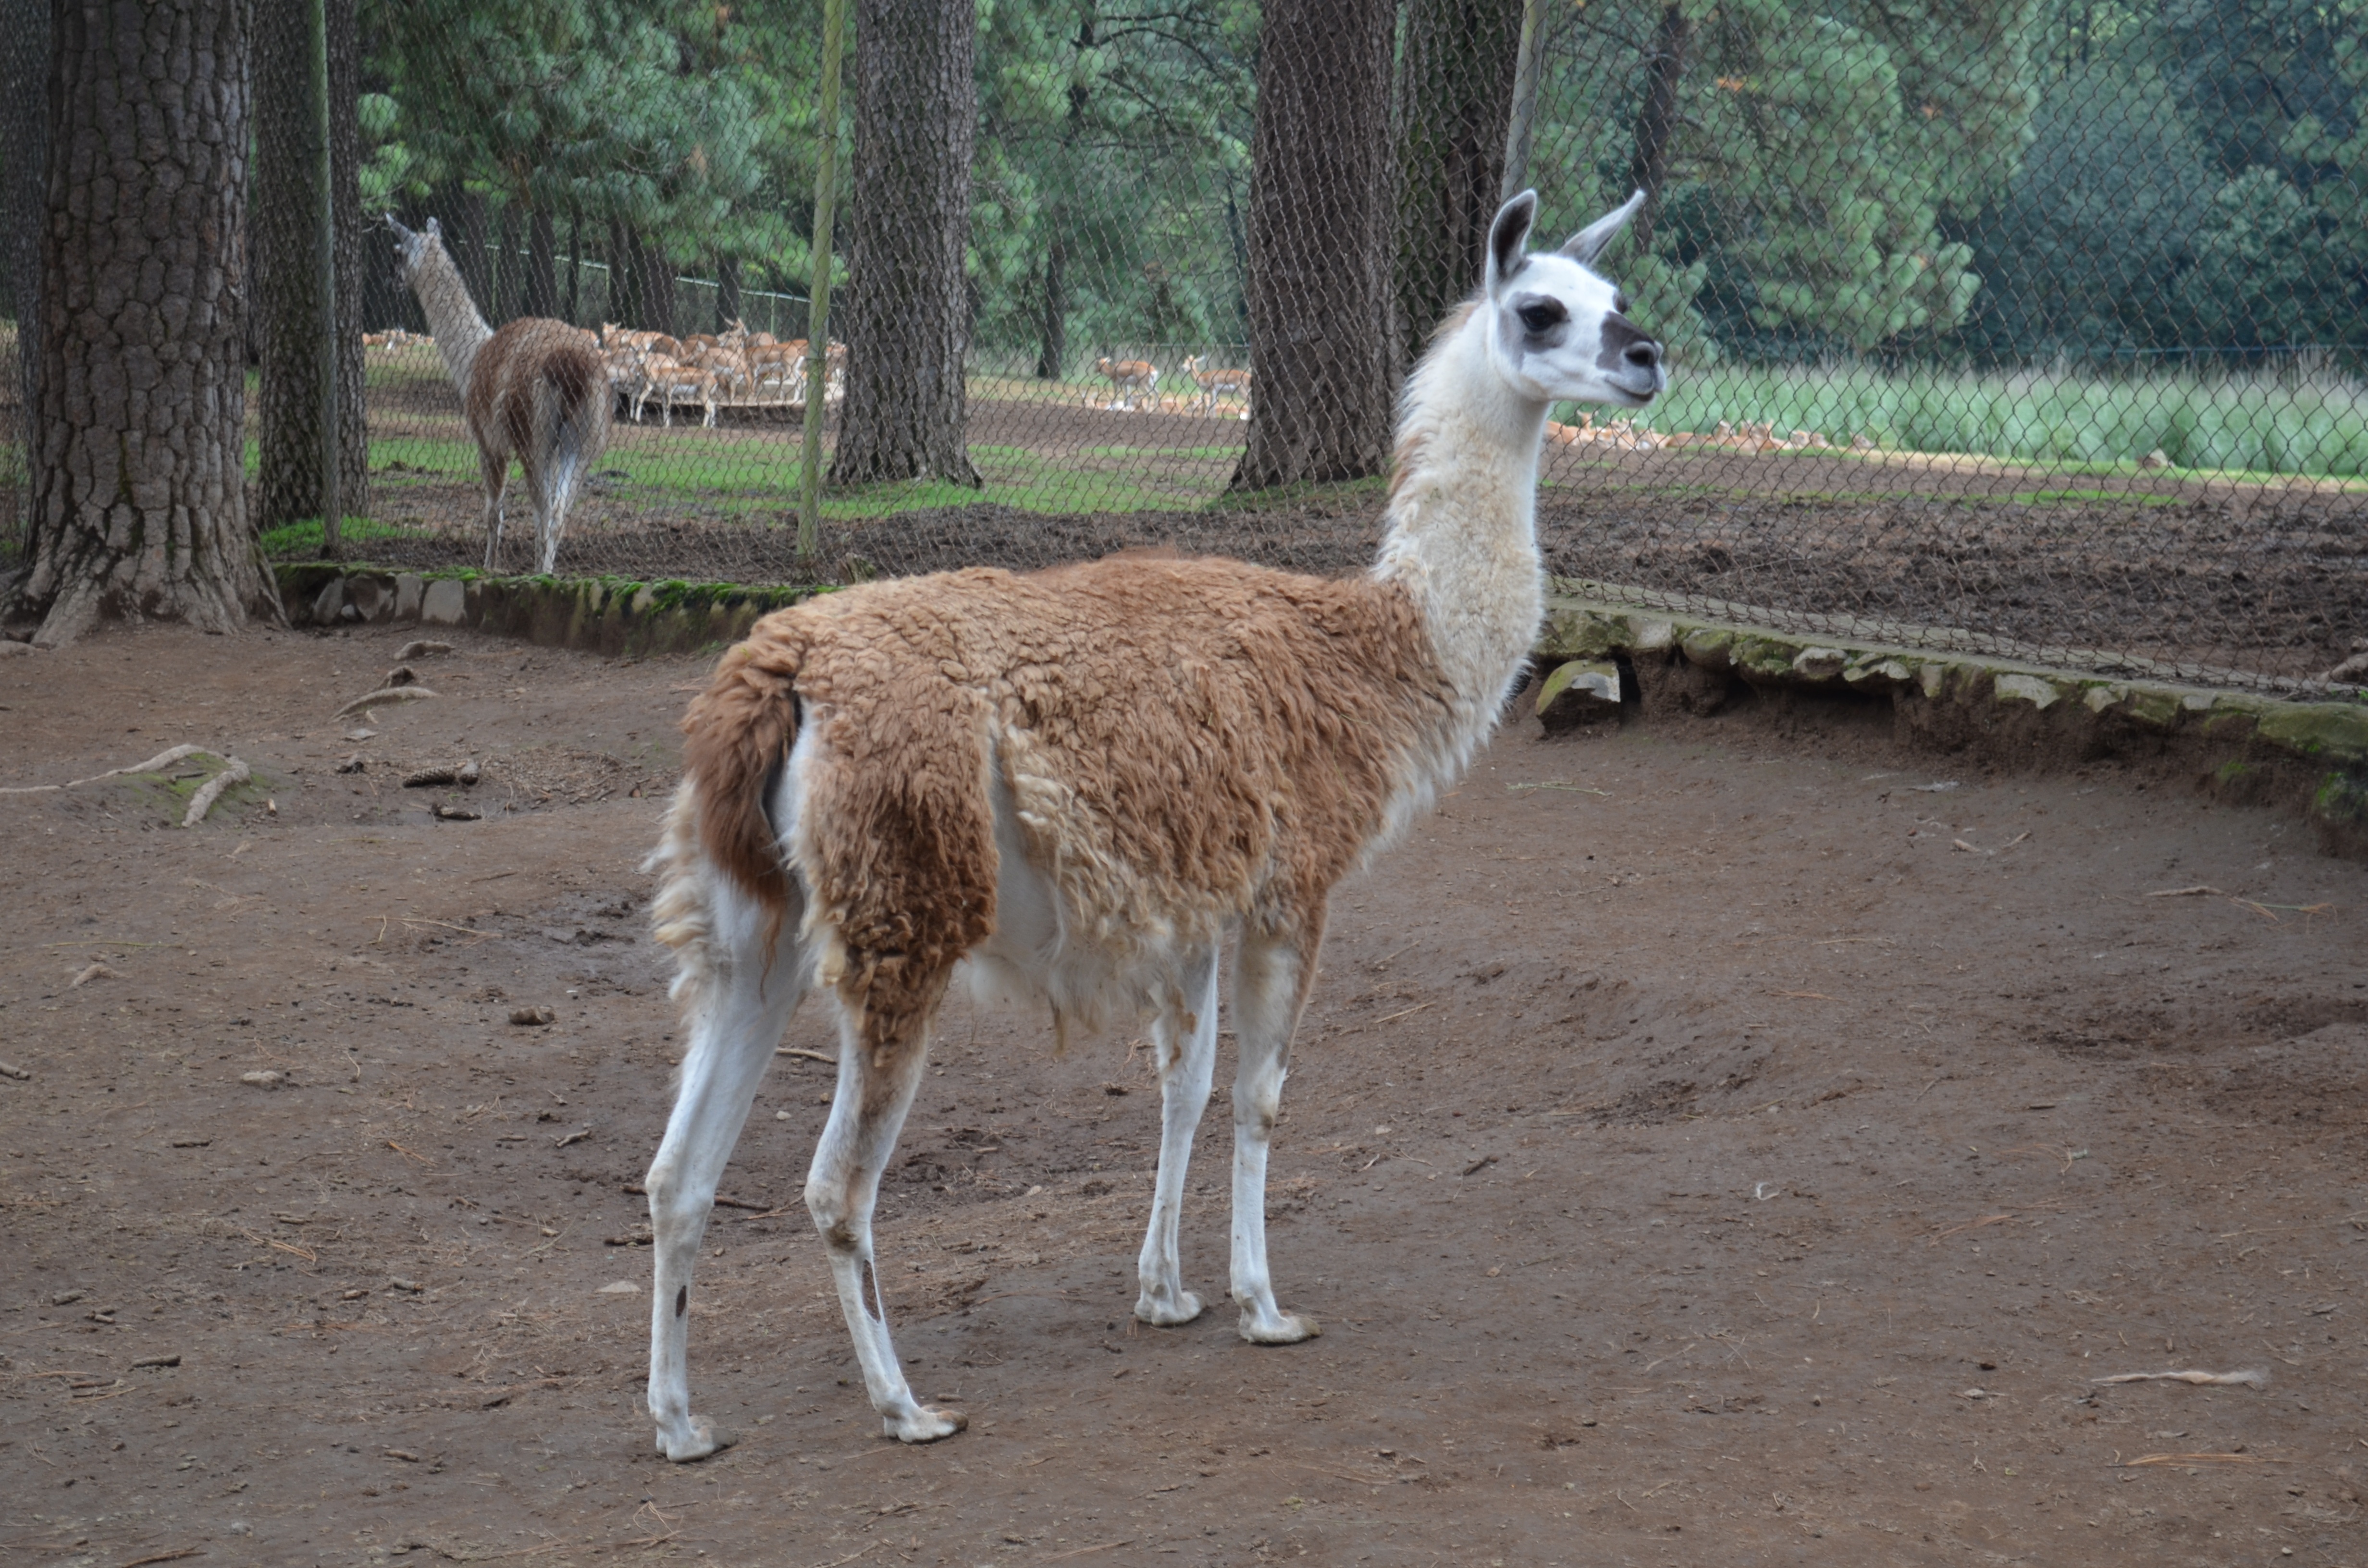
nature, animal, zoo, flame, mammal, fauna, llama, alpaca, vertebrate, vicuna, field of flames, guanaco, camel like mammal